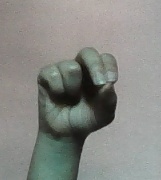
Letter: gaaf